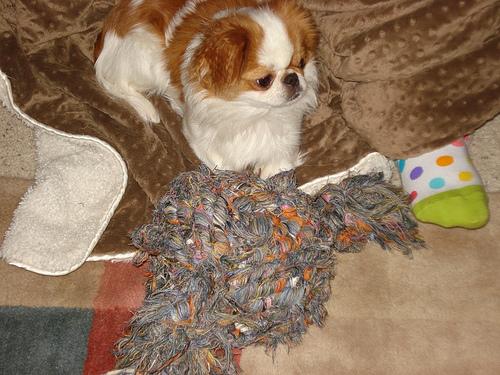
Breed: japanese chin